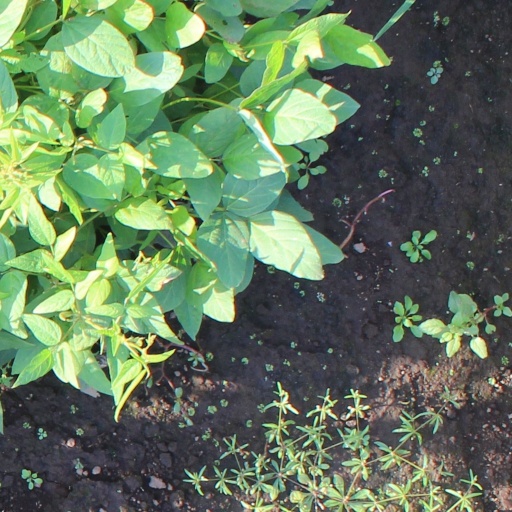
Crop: soybean